Hebron

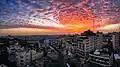

Hebron was the one city excluded from the interim agreement of September 1995 to restore rule over all Palestinian West Bank cities to the Palestinian Authority. IDF soldiers see their job as being to protect Israeli settlers from Palestinian residents, not to police the Israeli settlers. IDF soldiers are instructed to leave violent Israeli settlers for the police to deal with. Since The Oslo Agreement, violent episodes have been recurrent in the city. The Cave of the Patriarchs massacre took place on February 25, 1994, when Baruch Goldstein, an Israeli physician and resident of Kiryat Arba, opened fire on Muslims at prayer in the Cave of the Patriarchs, killing 29, and wounding 125 before the survivors overcame and killed him. Standing orders for Israeli soldiers on duty in Hebron disallowed them from firing on fellow Jews, even if they were shooting Arabs. This event was condemned by the Israeli Government, and the extreme right-wing Kach party was banned as a result. The Israeli government also tightened restrictions on the movement of Palestinians in H2, closed their vegetable and meat markets, and banned Palestinian cars on Al-Shuhada Street. The park near the Cave of the Patriarchs for recreation and barbecues is off-limits for Arab Hebronites. Following the 1995 Oslo Agreement and subsequent 1997 Hebron Agreement, Palestinian cities were placed under the exclusive jurisdiction of the Palestinian Authority, with the exception of Hebron, which was split into two sectors: H1 is controlled by the Palestinian Authority and H2 – which includes the Old City of Hebron – remained under the military control of Israel. Around 120,000 Palestinians live in H1, while around 30,000 Palestinians along with around 700 Israelis remain under Israeli military control in H2. , a total of 86 Jewish families lived in Hebron. The IDF (Israel Defense Forces) may not enter H1 unless under Palestinian escort. Palestinians cannot approach areas where settlers live without special permits from the IDF. The Jewish settlement is widely considered to be illegal by the international community, although the Israeli government disputes this.